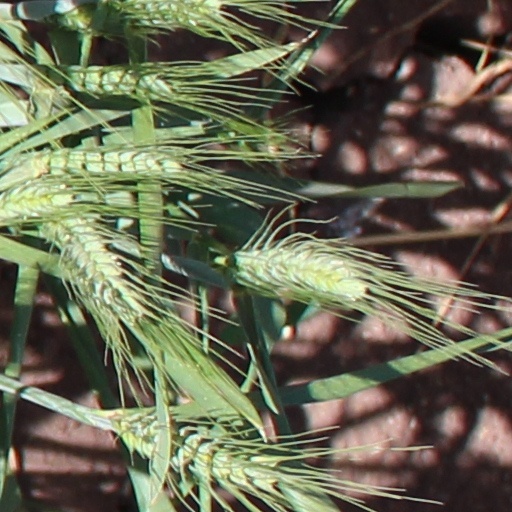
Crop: wheat